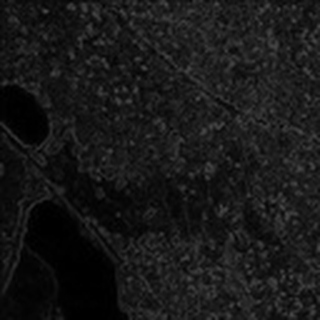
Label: cotton_aphids